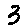
Label: 3